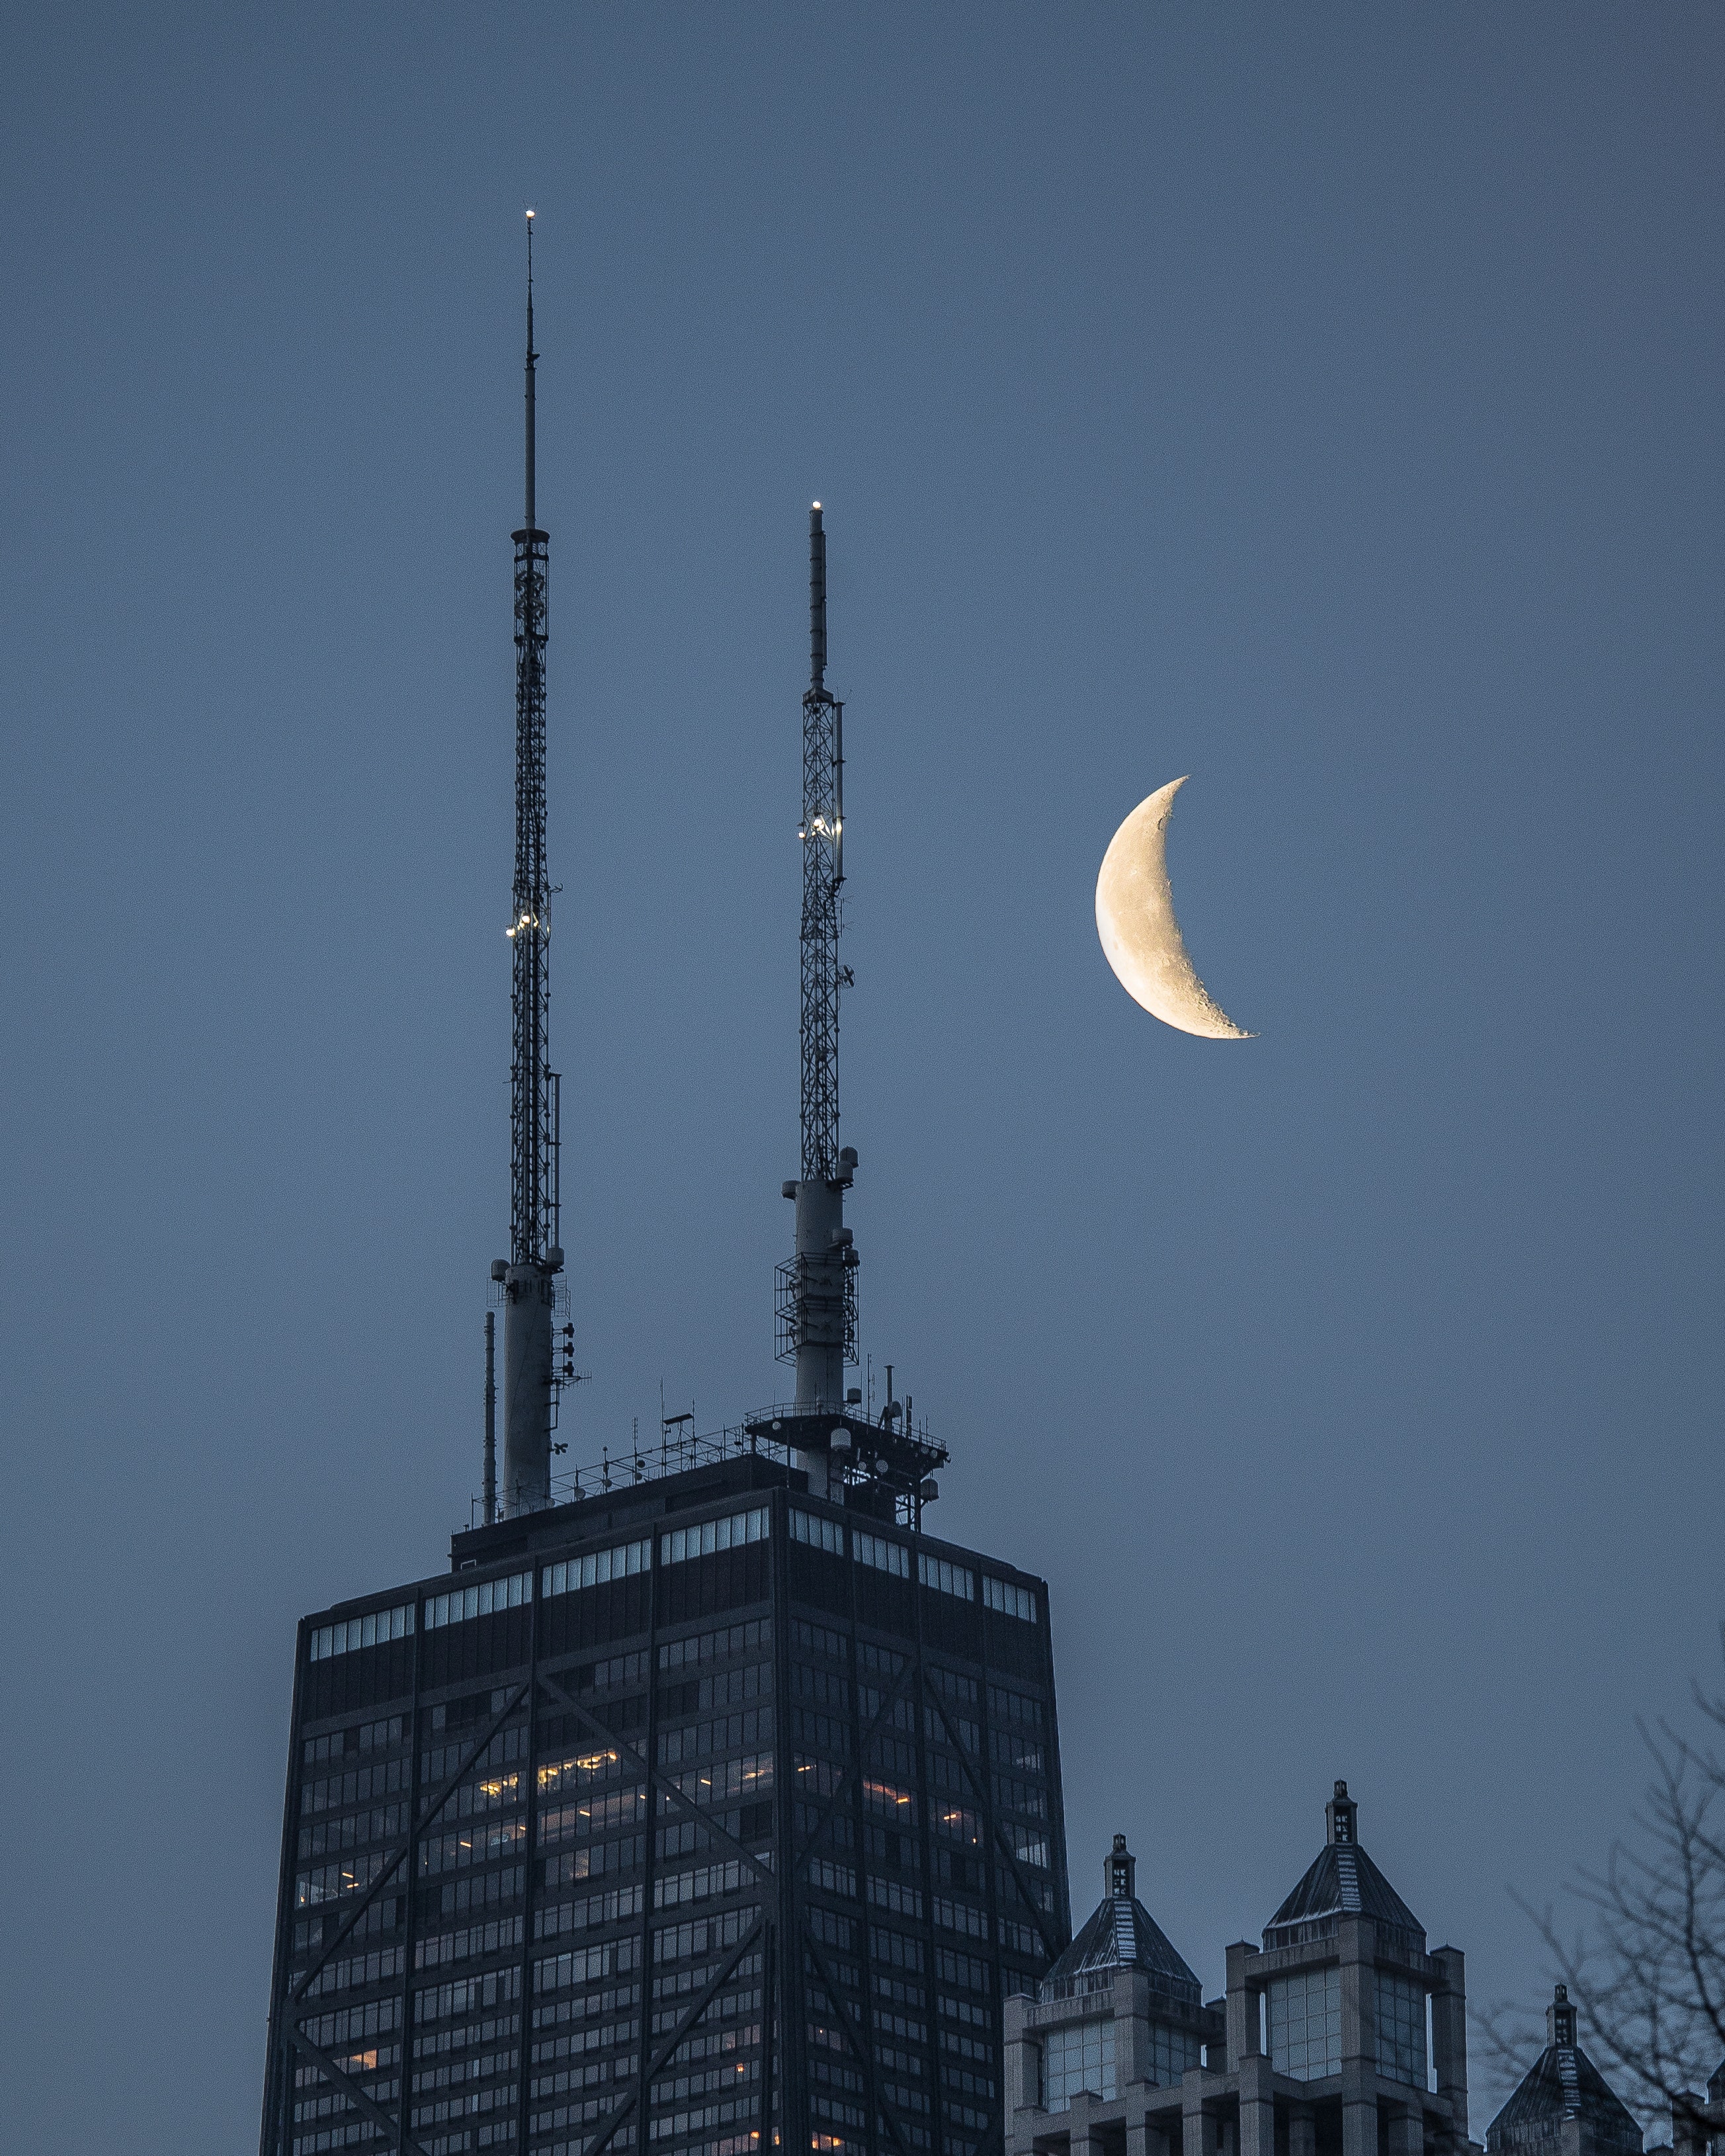
moon, sky, celestial event, astronomical object, crescent, tower, architecture, night, atmosphere, city, lunar eclipse, technology, spire, skyscraper, building, space, eclipse, moonlight, symbol, midnight, science